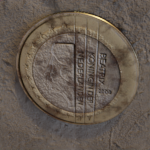
Coin value: 1euro
Country: nl
Edition: 2000